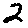
Label: 2